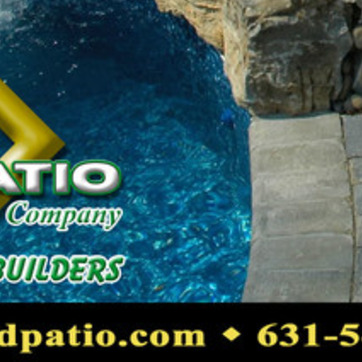
Material: water